Épineau-les-Voves

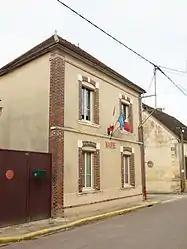
The town hall in Épineau-les-Voves

Épineau-les-Voves is a commune in the Yonne department in Bourgogne-Franche-Comté in north-central France.